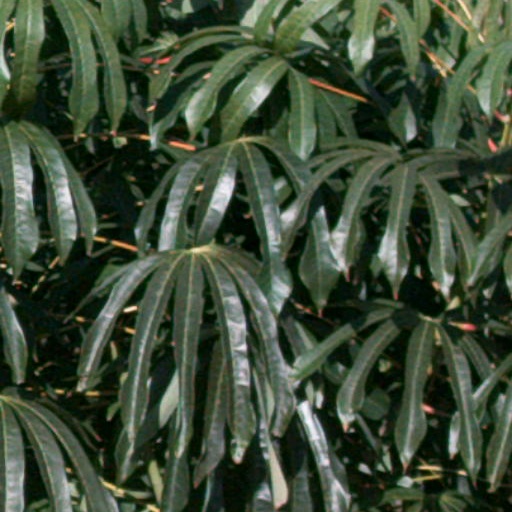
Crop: cassava